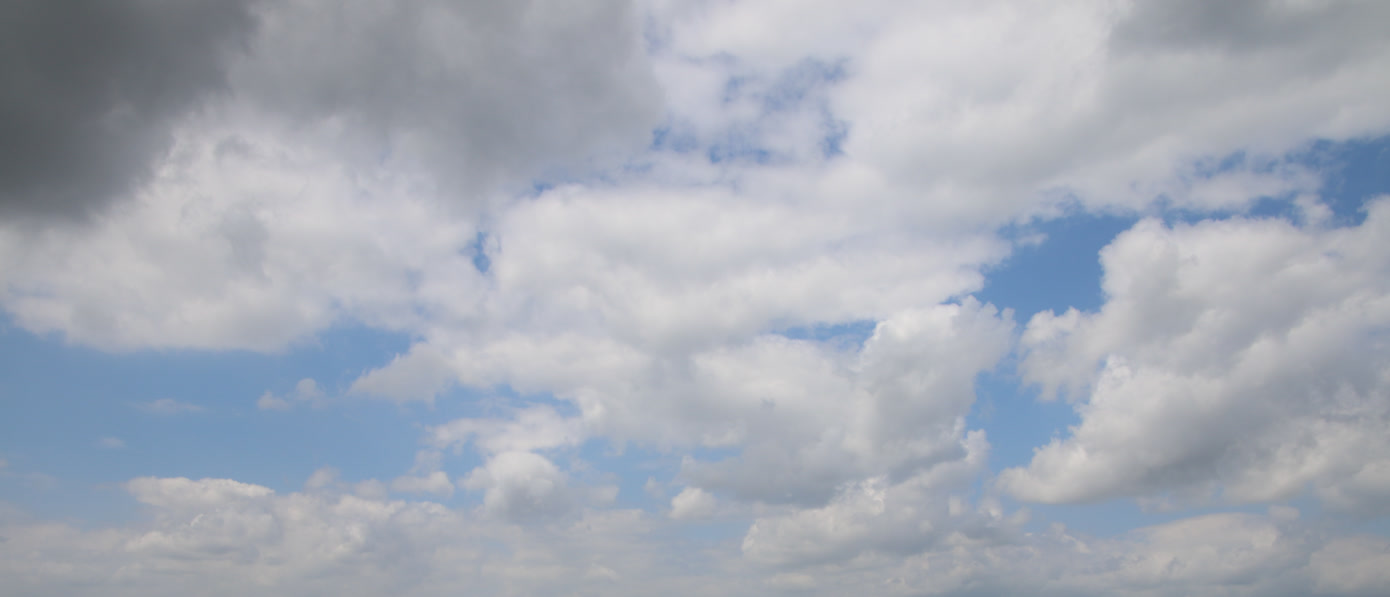
Cloud type: Stratocumulus